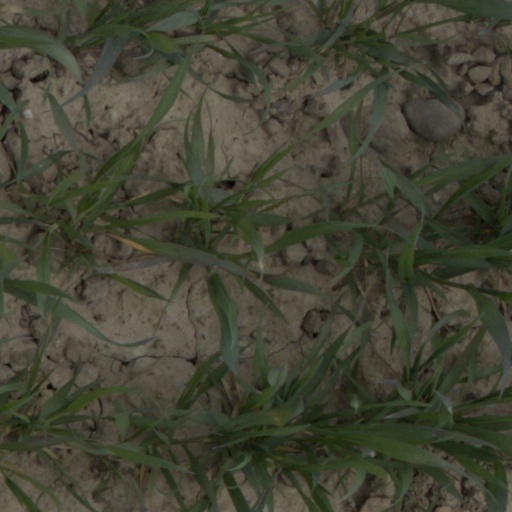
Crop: wheat